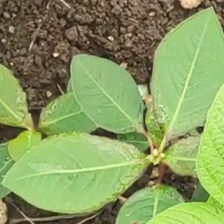
Weed species: Moti_dudhi(Euphorbia_geneculata_L)